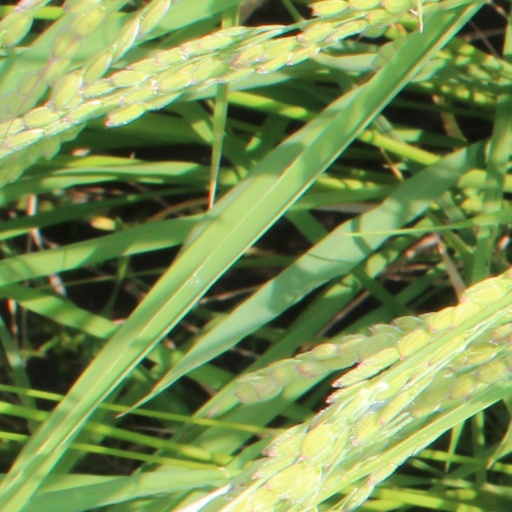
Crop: rice